Overgaden Neden Vandet 33

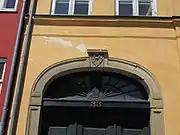
The fanlight and keystone

The property was home to 35 residents at the 1880 census. Haagen Hagen, a bookkeeper, resided on the ground floor with his wife Johanne Mathilde Hagen and one maid. Frederik Villiam Andersen, a businessman ("grosserer"), resided on the first floor with his wife Eleonore Caroline Andersen, their six children (aged four to nine), one male servant and three maids. Johan Lorenz Clemensen, a chief physician, resided on the second floor with his wife Ida Cathrine Clemensen, their daughter Amalie Clemensen, their foster daughter Frederikke Faber and one maid. Albert Olaf Eduard Gertner, a 22-year-old gardening student, was also resident on the second floor. Carl Vigand Lose, a treasurer, resided on the third floor with his wife Henriette Debora Losem, their one-year-old son and two maids. Hans Peter Andersen, the proprietor of a tavern in the basement, resided in the associated dwelling with his wife Josephine Charlotte Andersen.